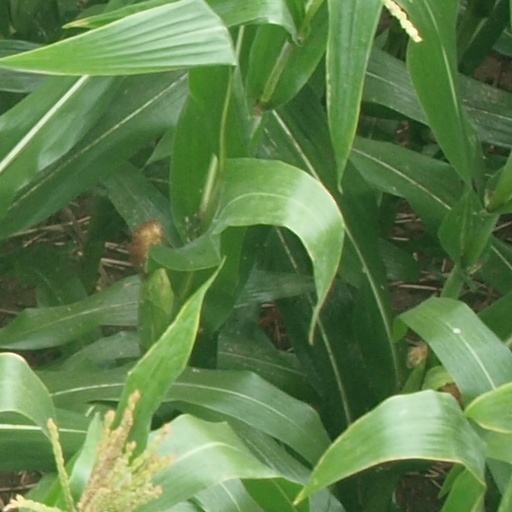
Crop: maize; corn